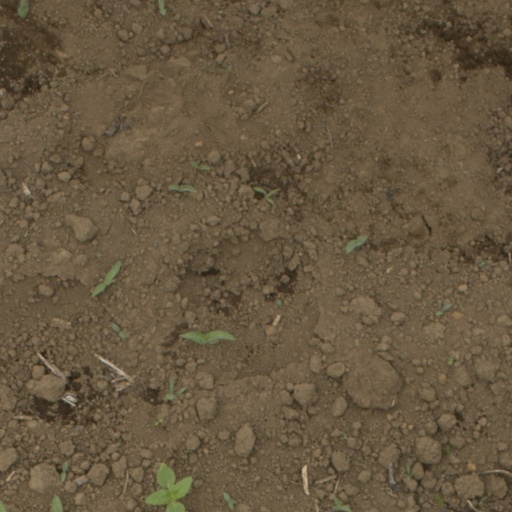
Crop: Jerusalem artichoke